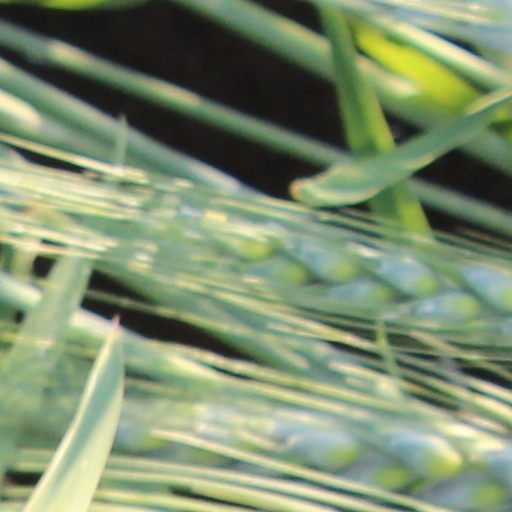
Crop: wheat